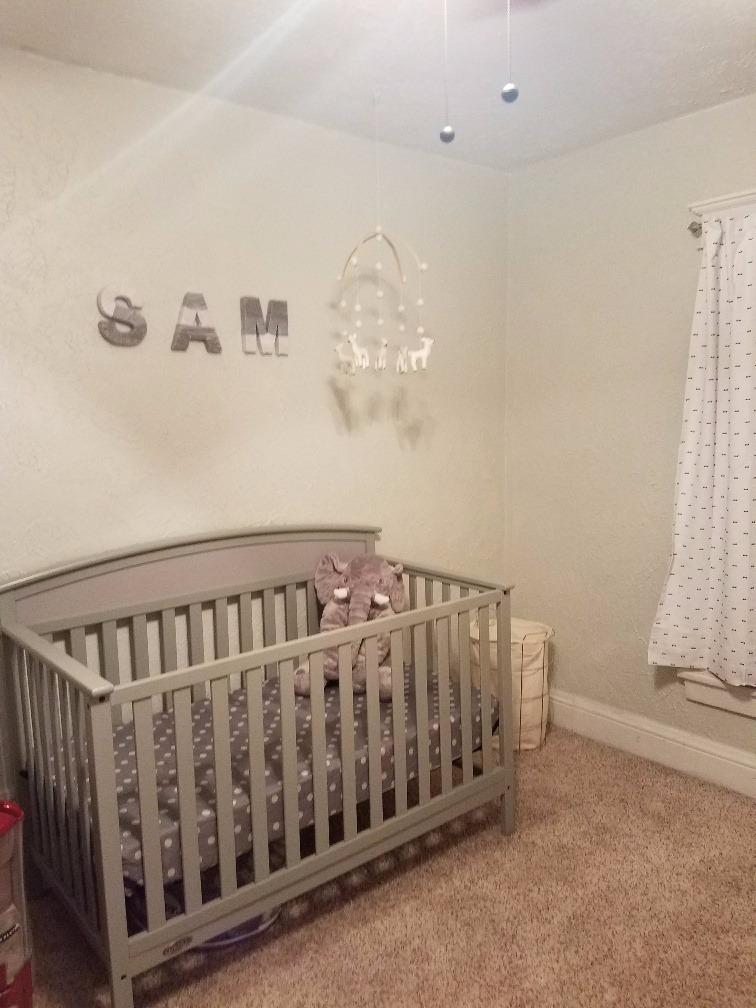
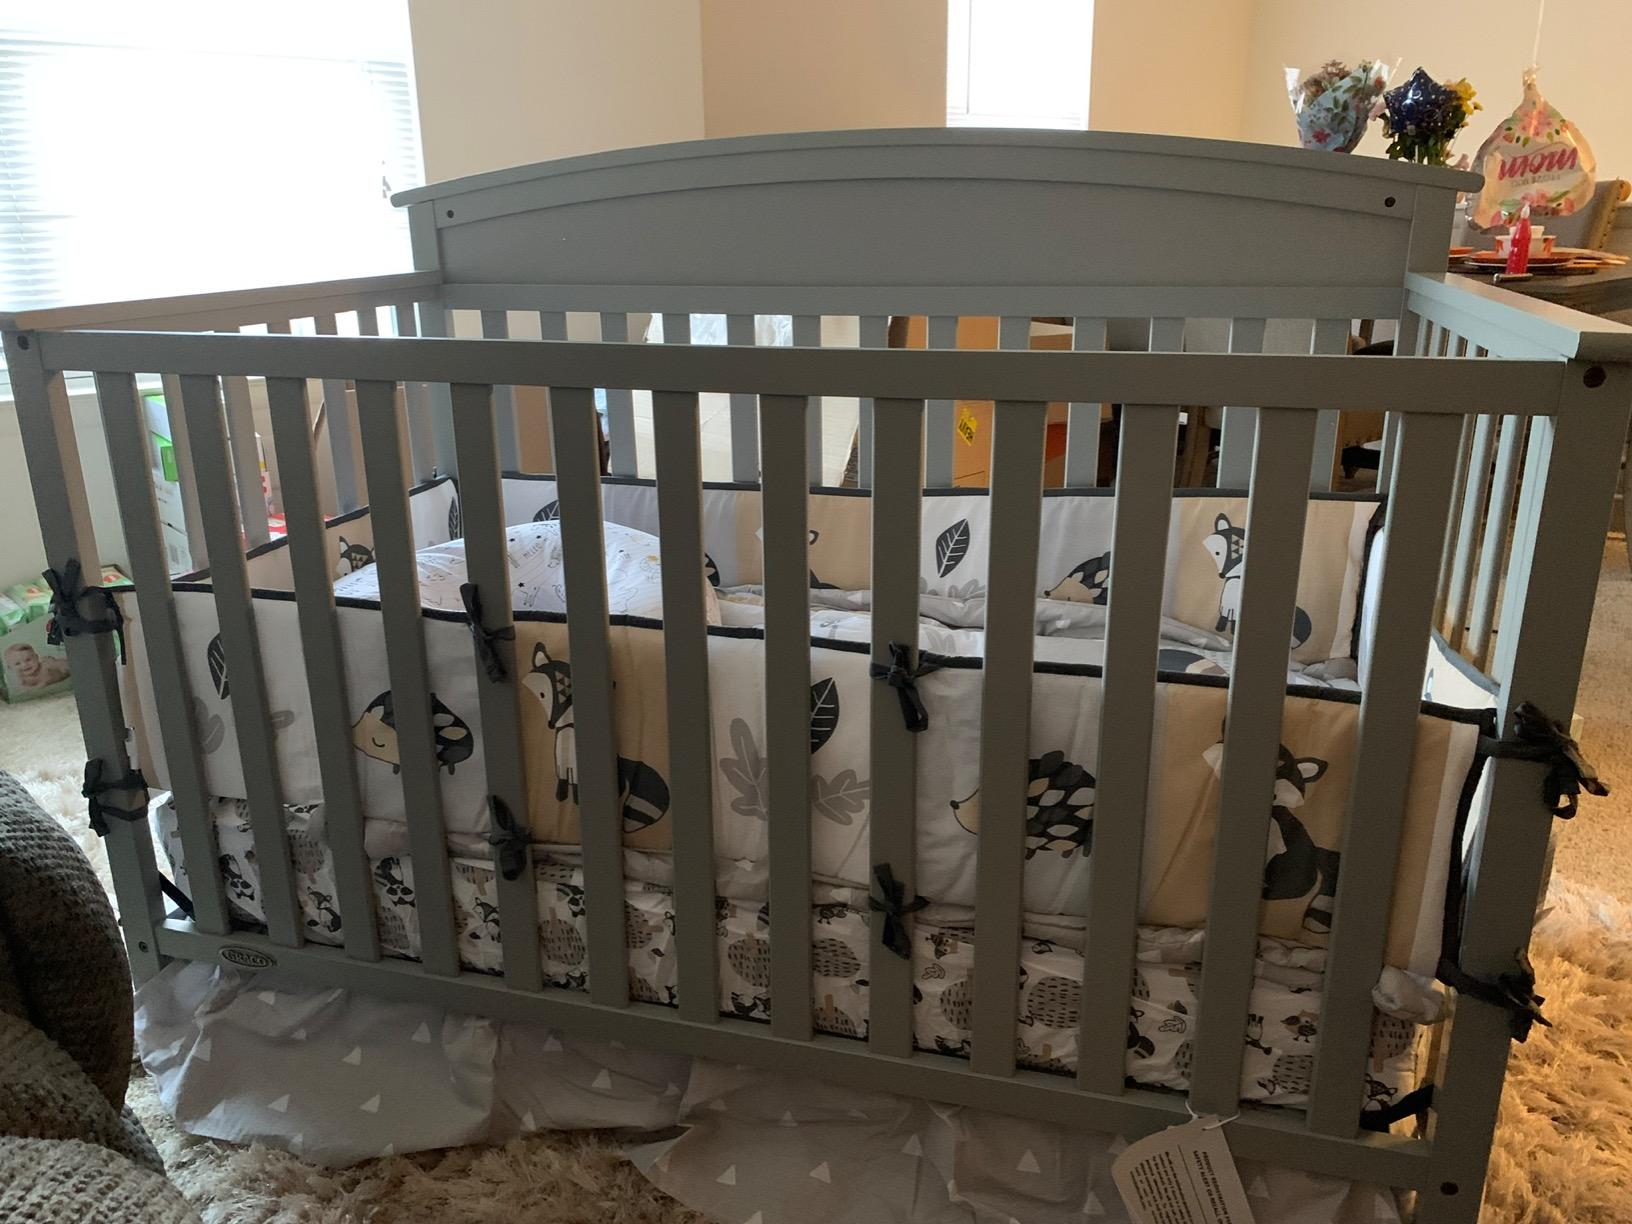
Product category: products_crib
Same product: yes